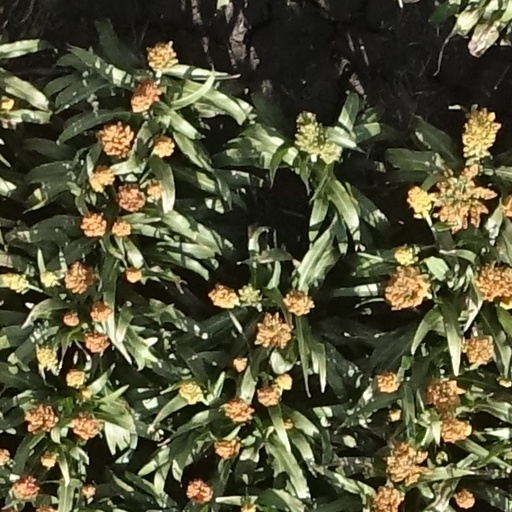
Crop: sorghum